Safiran Airlines

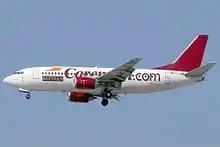
Safiran Airlines Boeing 737-300

Safiran Airlines is a cargo airline based in Tehran, Iran. It specialised in international cargo flights on a charter basis, especially outsized cargo, handling and wet-leasing aircraft when required.